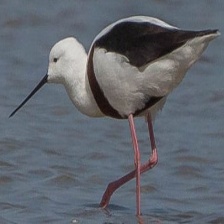
Species: BANDED STILT
Scientific name: CLADORHYNCHUS LEUCOCEPHALUS